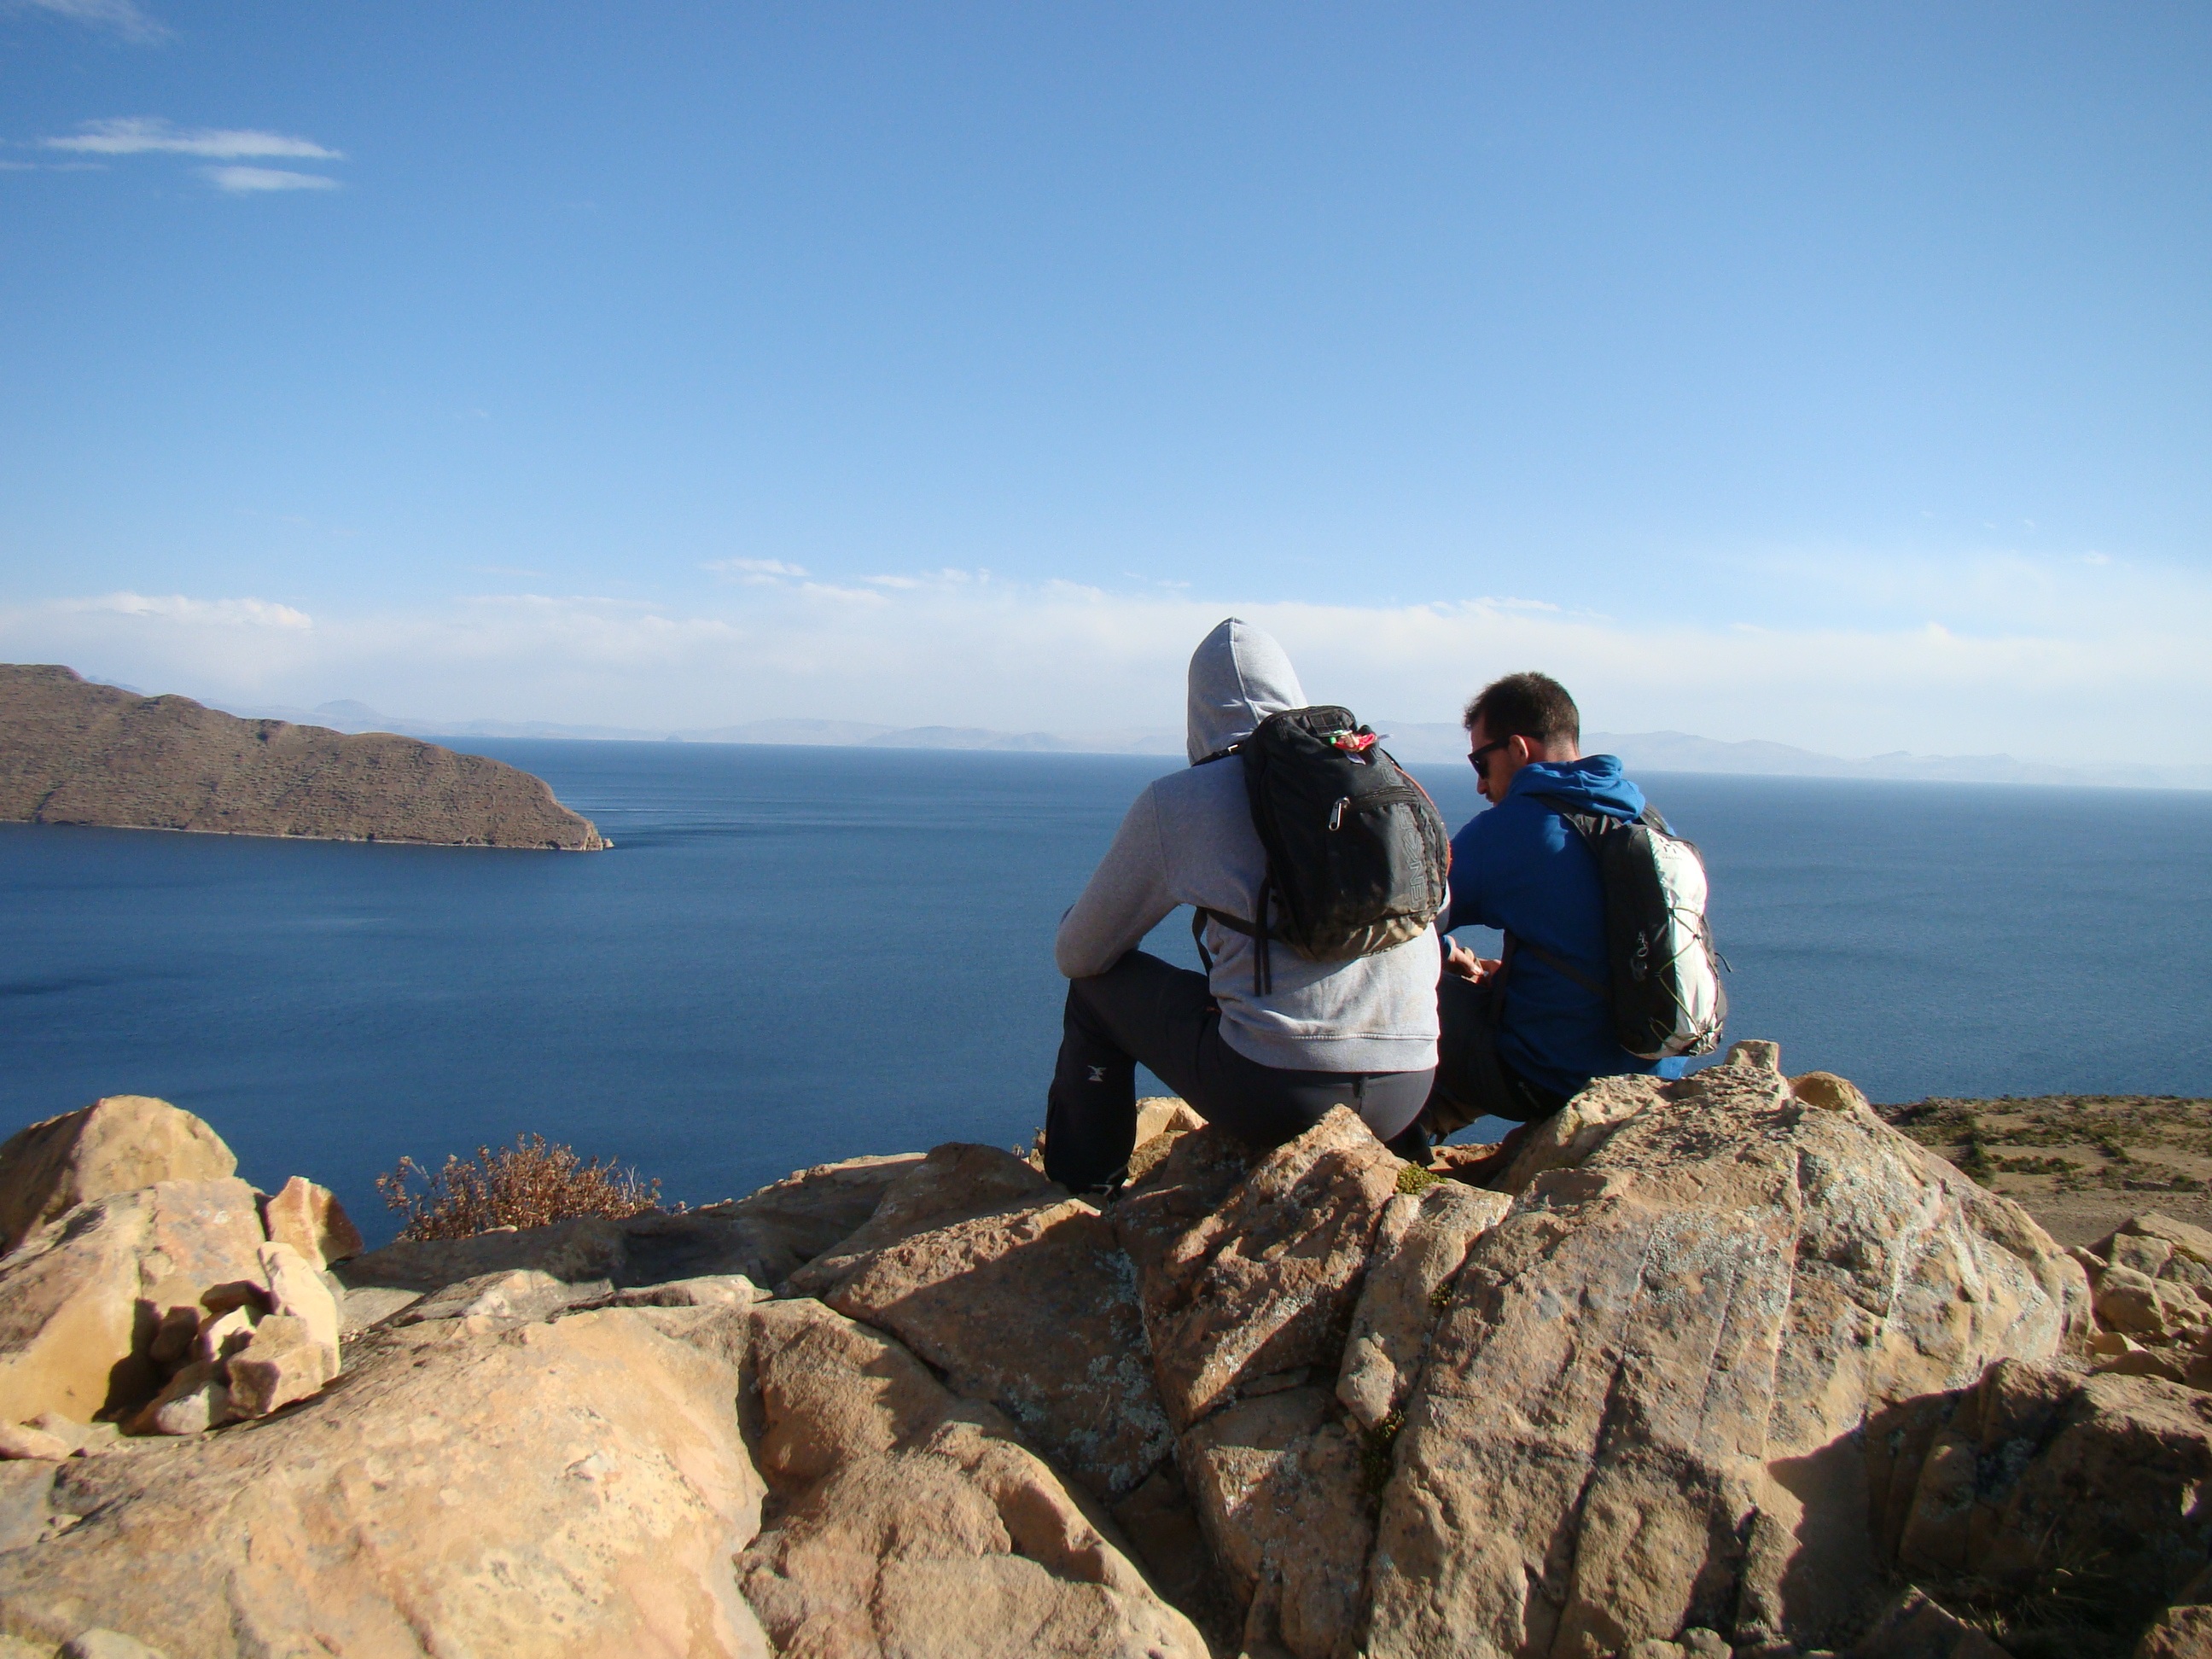
sea, coast, rock, ocean, walking, mountain, hiking, shore, lake, adventure, vacation, travel, cliff, bay, together, terrain, summit, mountaineering, geology, friends, cape